List of Mexican League stadiums

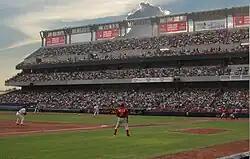
Estadio de Béisbol Monterrey, home of the Sultanes de Monterrey, has the largest seating capacity (27,000) in the league.

The following is a list of current Mexican League stadiums. There are 17 stadiums in use. The oldest stadium is Estadio Revolución, home of the Algodoneros de Unión Laguna, which opened in 1932. The newest stadium is Estadio Alfredo Harp Helú, home of the Diablos Rojos del México, which opened in 2019. All but one stadium (Estadio Eduardo Vasconcelos) uses a natural grass playing surface. One stadium was built in the 1930s, two in the 1940s, one in the 1950s, two in the 1960s, six in the 1970s, one in the 1980s, one in the 1990s, one in the 2000s, and two in the 2010s. The highest seating capacity of all active stadiums is 27,000, at Estadio de Béisbol Monterrey where the Sultanes de Monterrey play. The lowest capacities are at the Piratas de Campeche's Estadio Nelson Barrera and the Tecolotes de los Dos Laredos' Parque la Junta and Uni-Trade Stadium, which all hold 6,000.